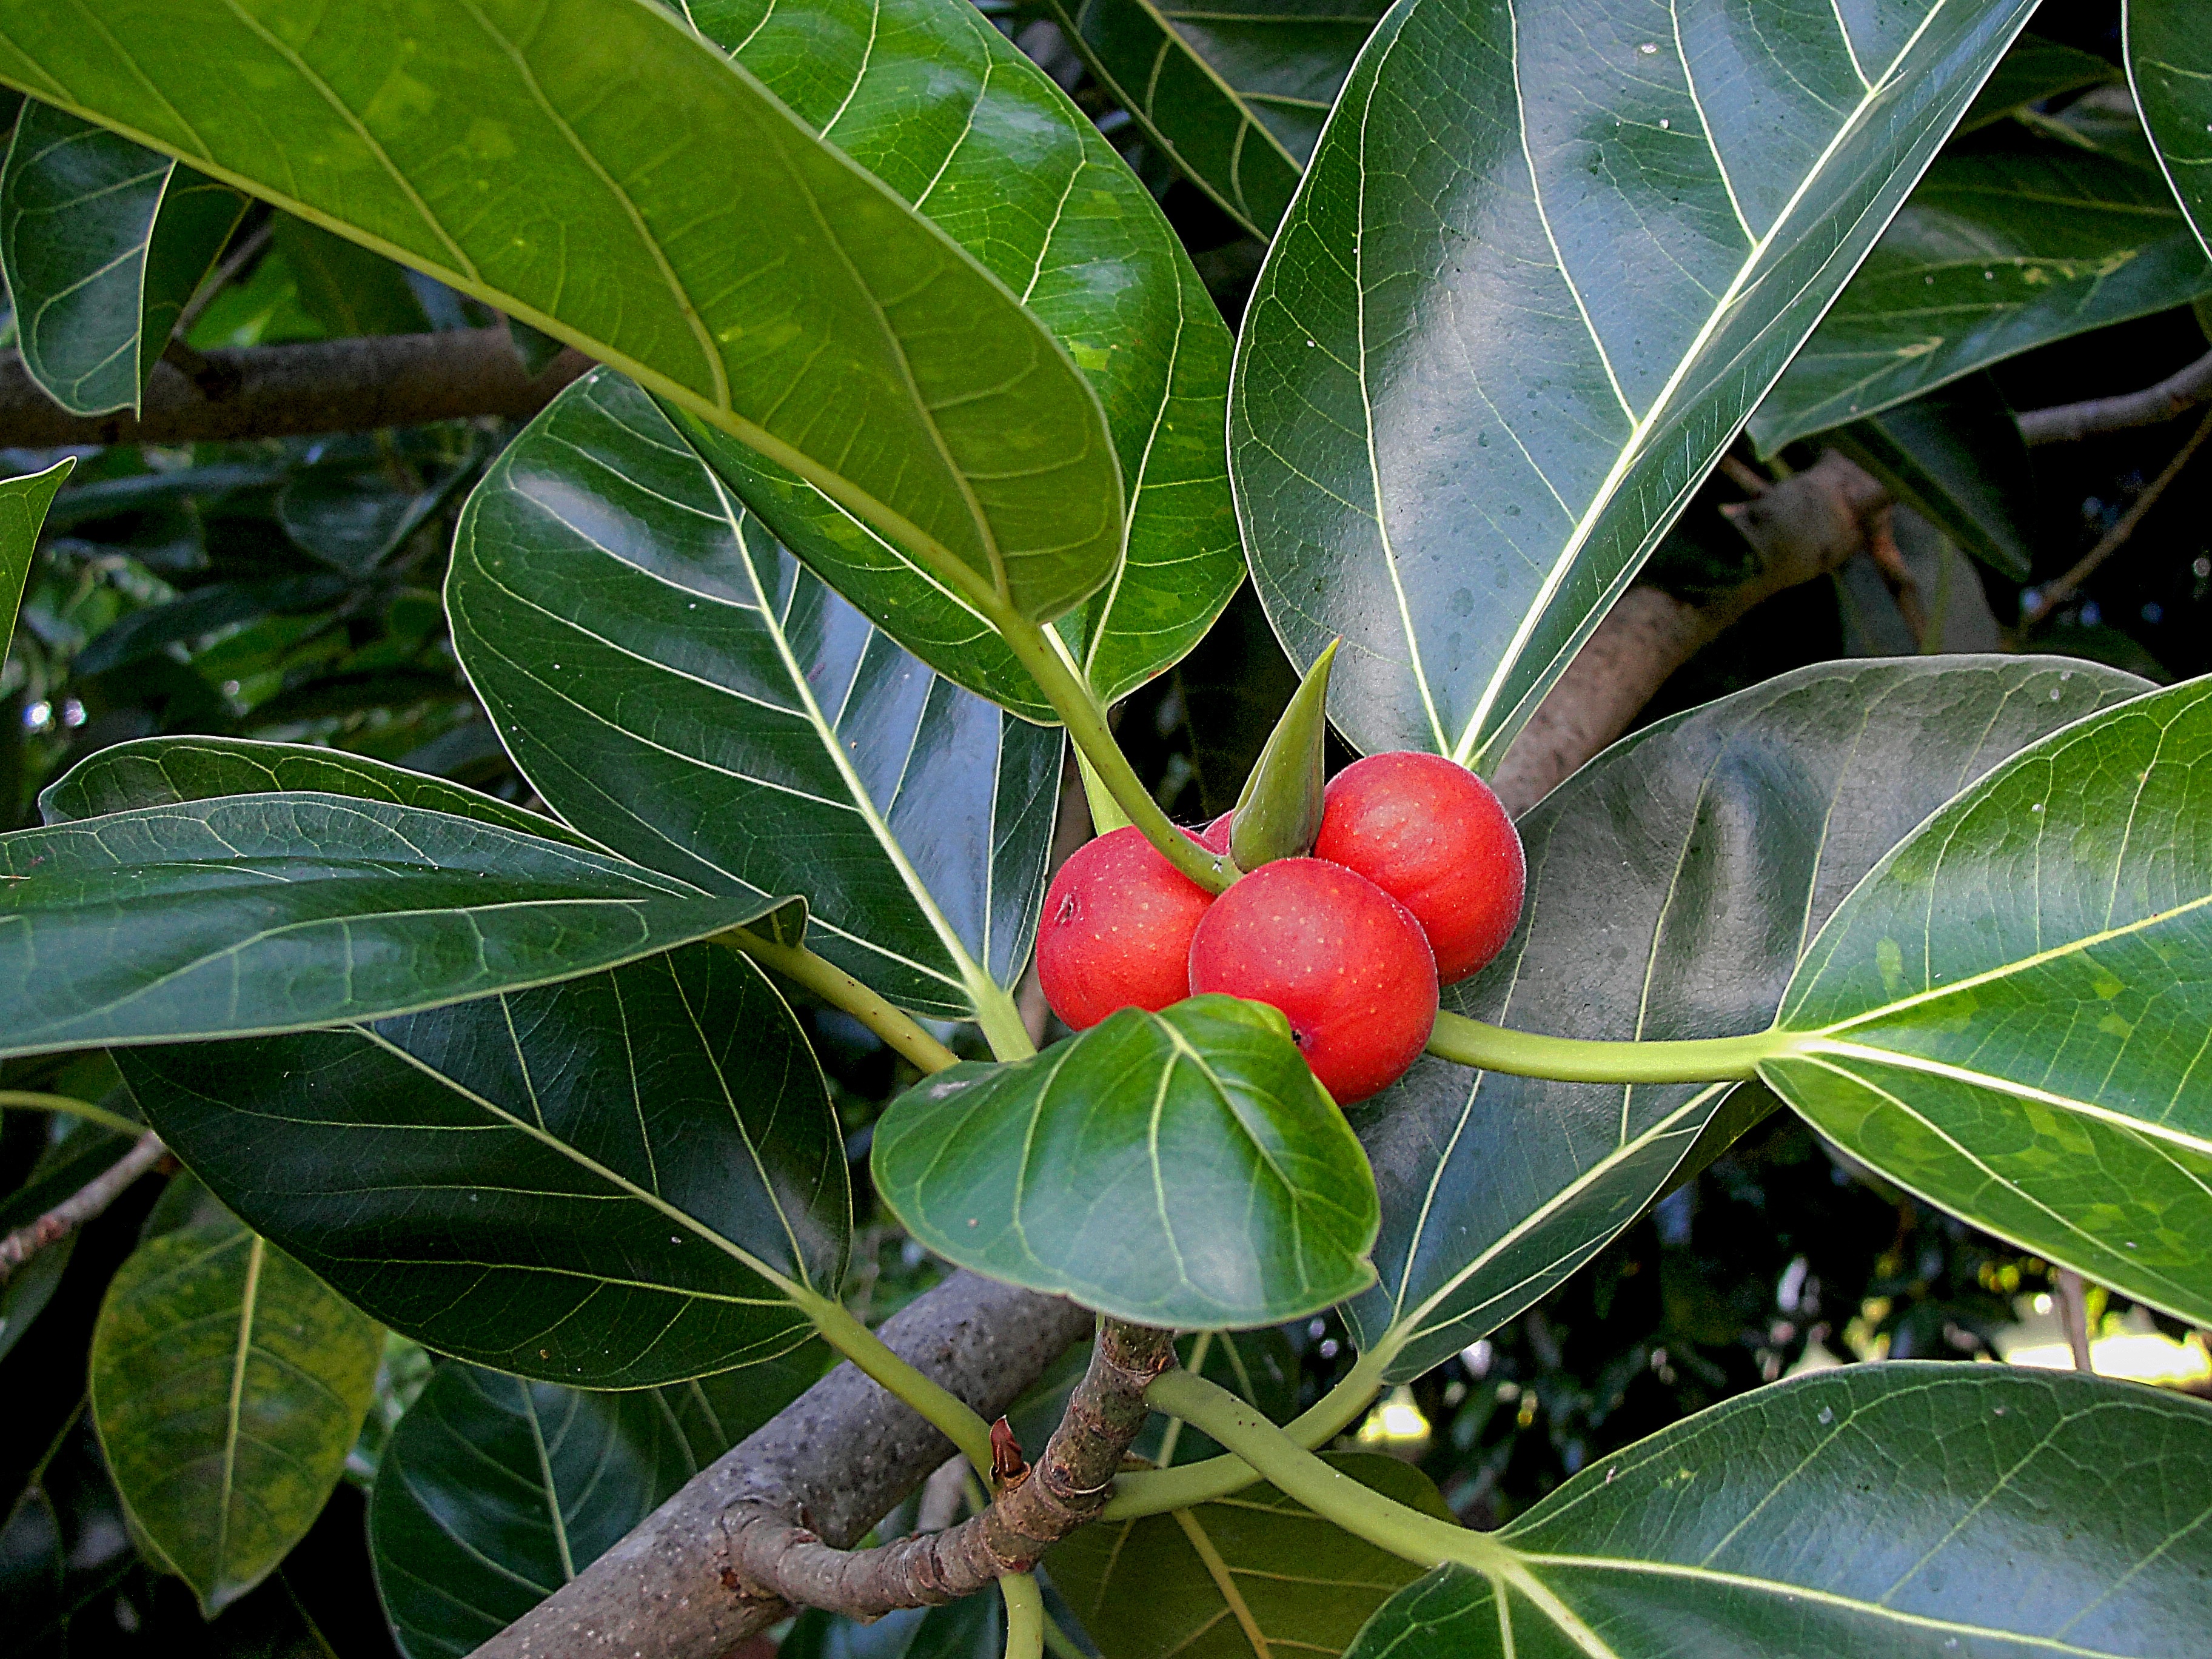
tree, plant, fruit, leaf, evergreen, flora, fig, seeds, holly, fruit tree, rubber, plant stem, aquifoliaceae, aquifoliales, giant ficus